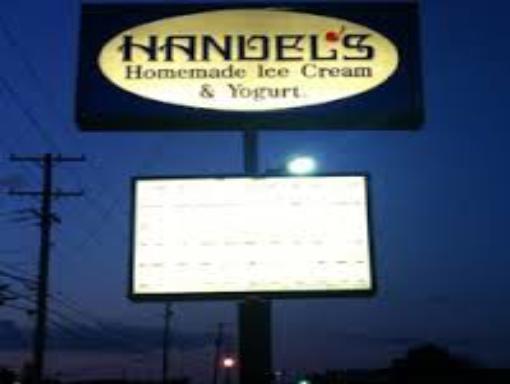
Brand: Handel's Homemade Ice Cream & Yogurt
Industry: Food